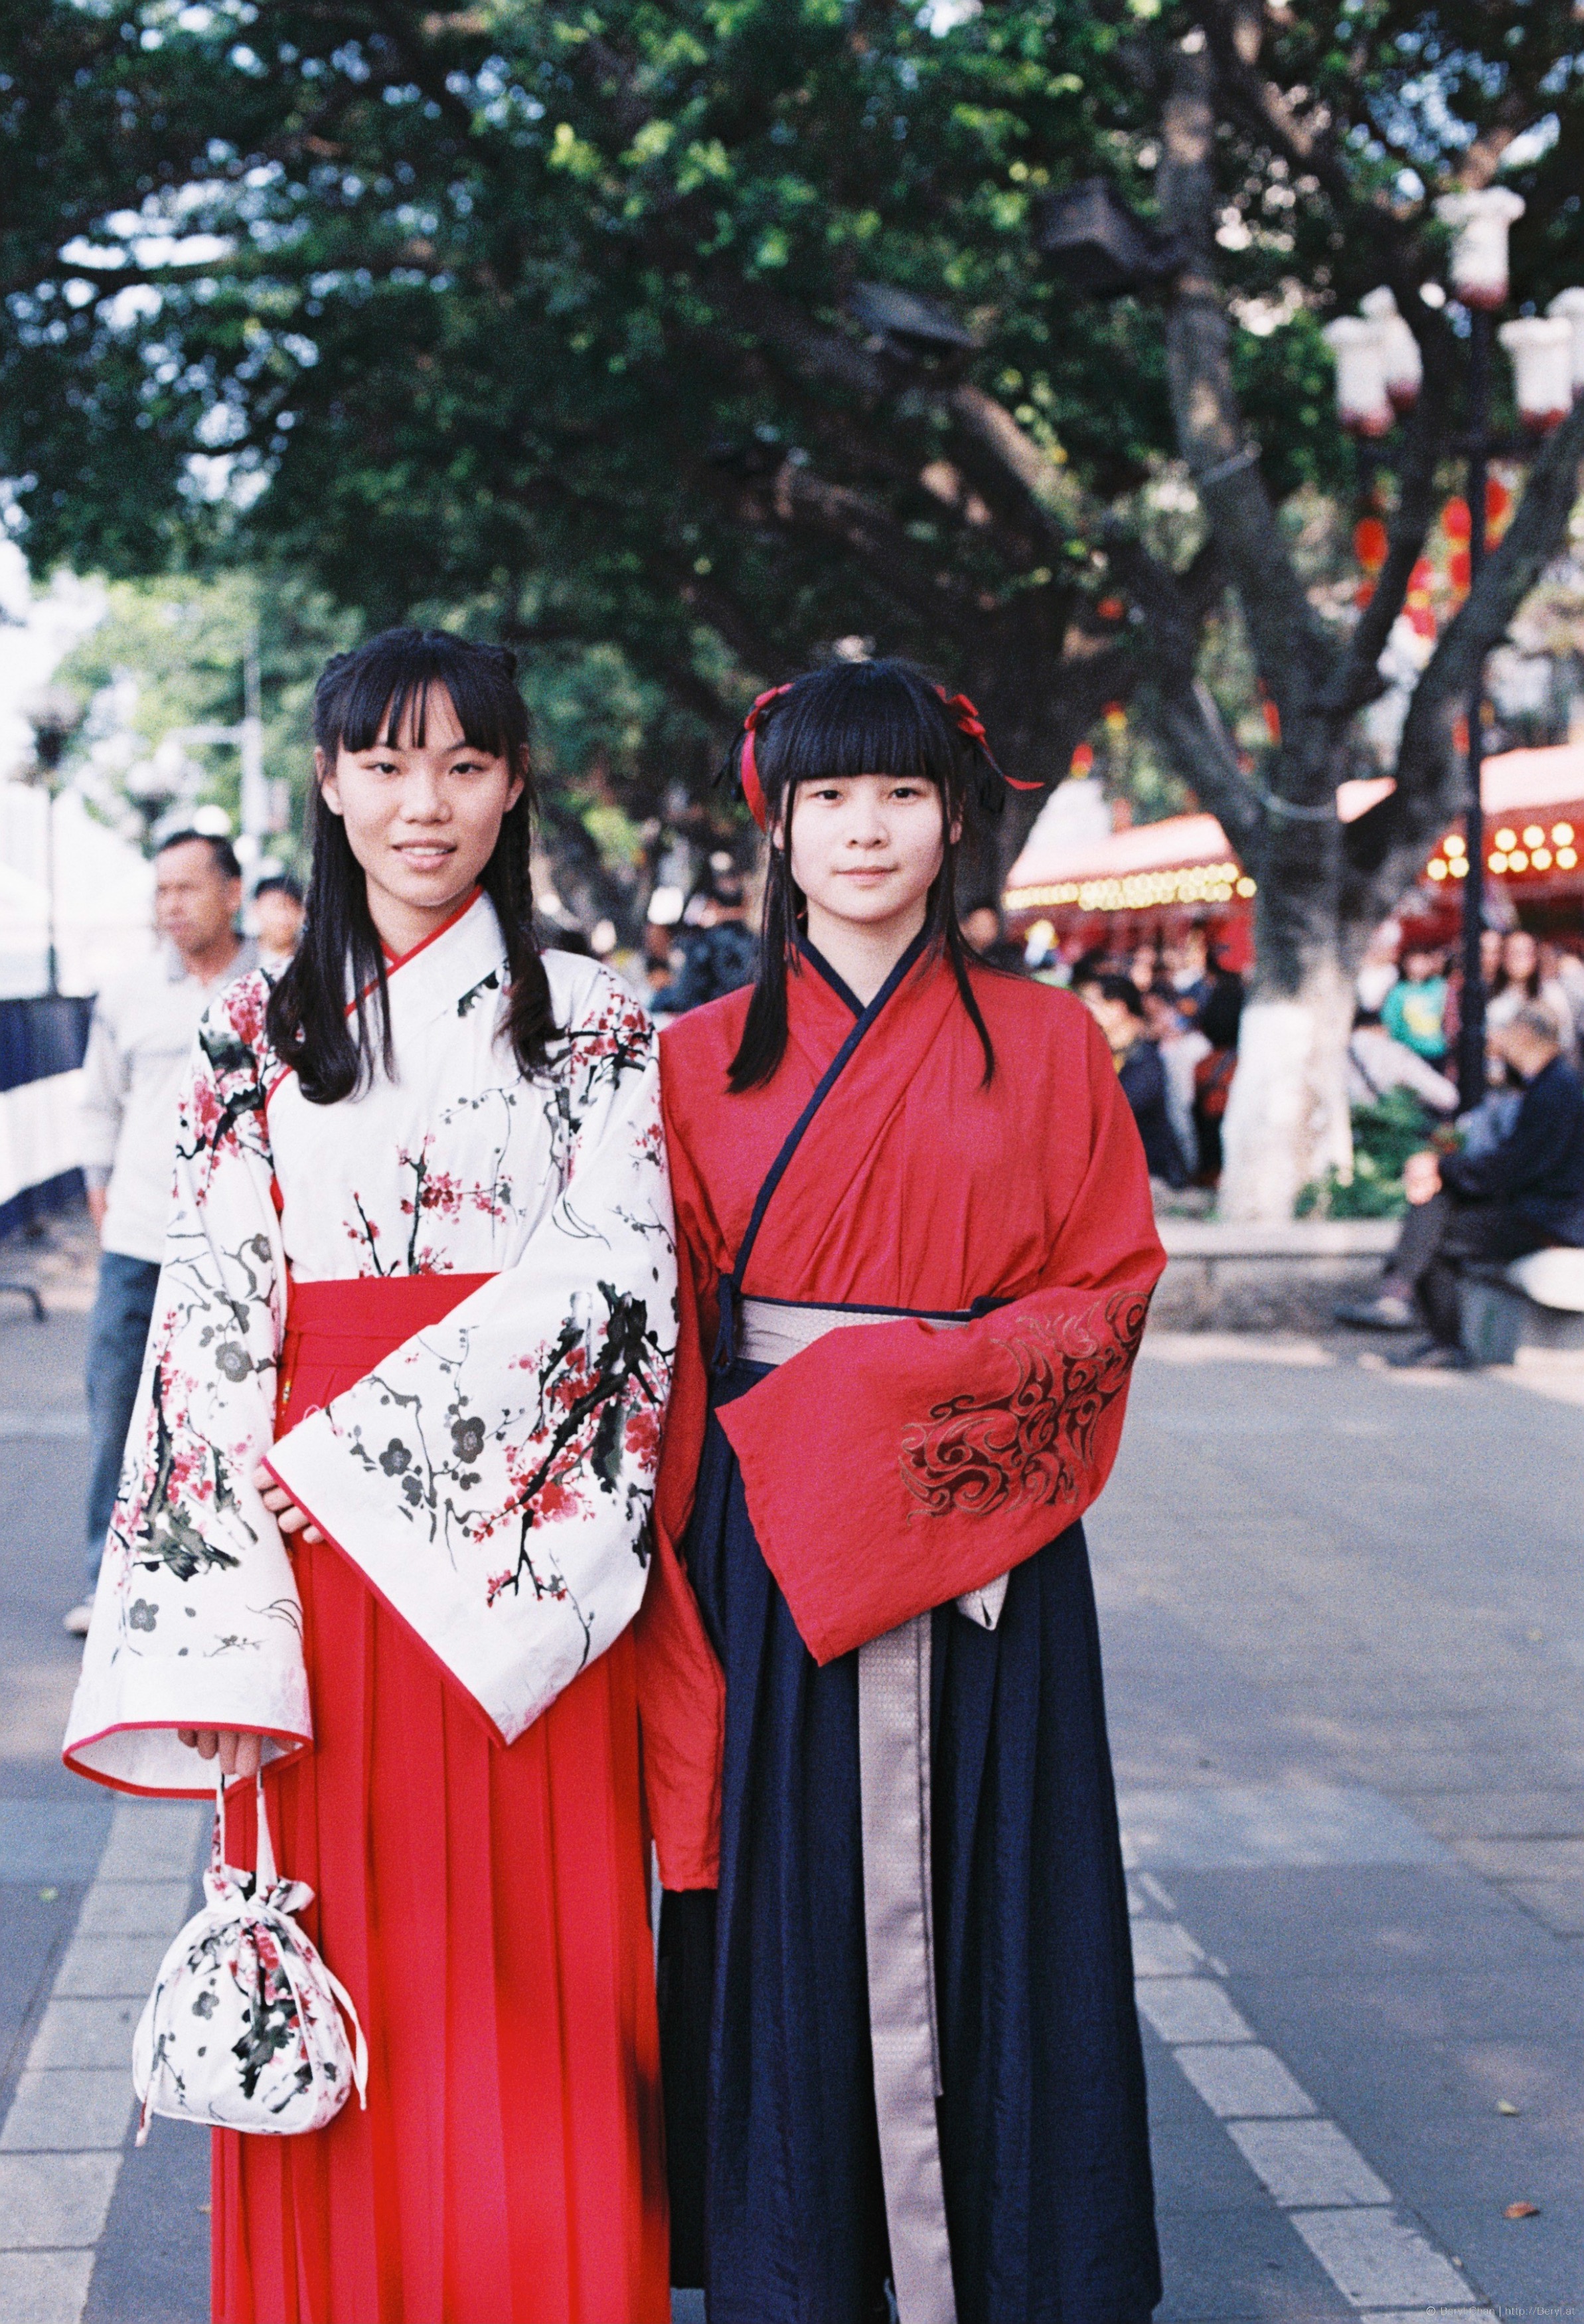
people, woman, street, urban, film, slr, spring, chinese, fashion, nikon, clothing, face, candid, dress, happy, newyear, agfa, costume, documentary, nikonf3, agfavistaplus200, snap, snapshots, f3, chinesenewyear